Answer in natural language. Is glass metal tv stand (highlighted by a red box) further away or in front of gray single seat fabric armchair (highlighted by a blue box)? Choose between the following options: further away or in front
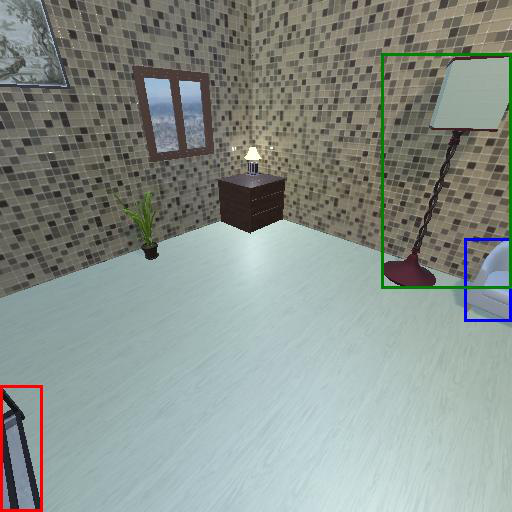
<answer>in front</answer>